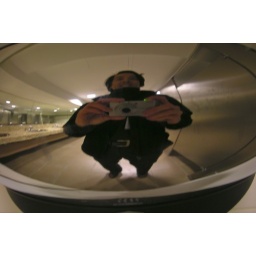
mirror in the bathroom